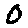
Label: 0